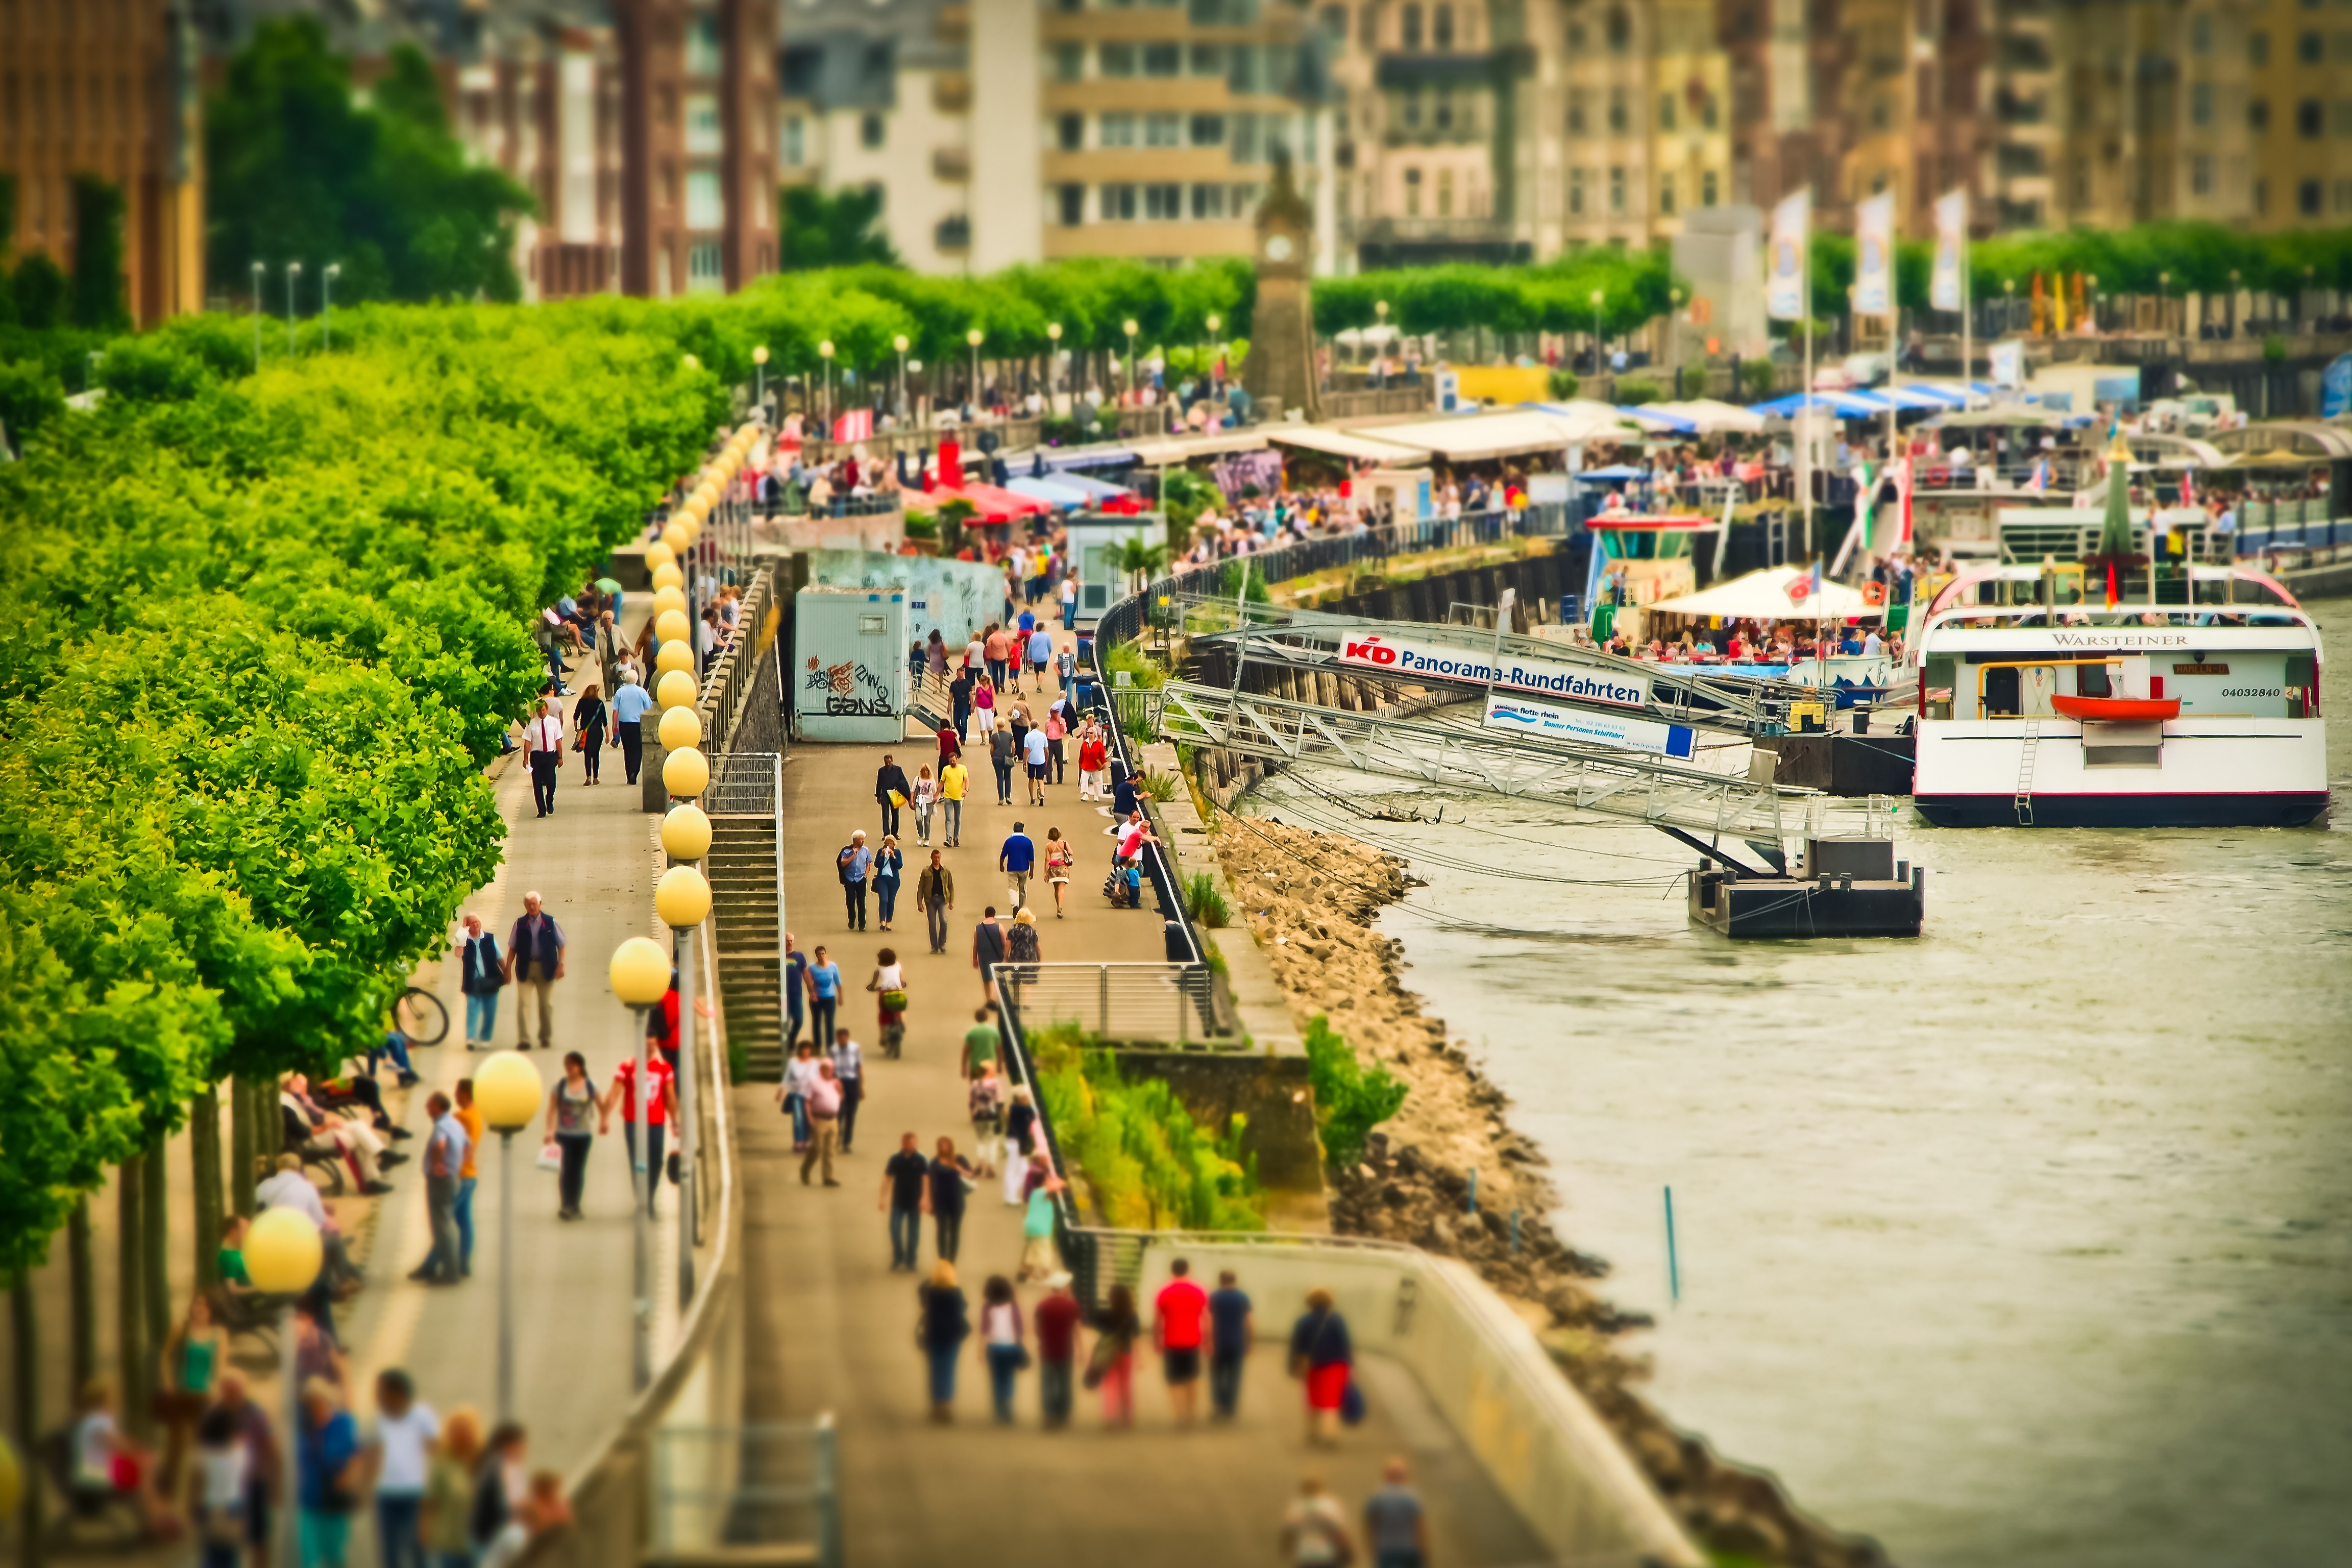
sun, road, city, crowd, summer, live, relax, human, waterway, stroll, ships, rhine, recovery, personal, investors, tilt shift, dusseldorf, rhine promenade